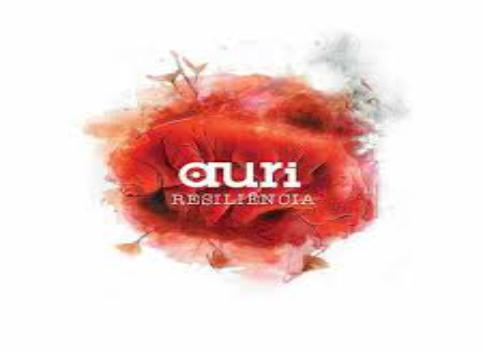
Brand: Auri
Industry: Others